Mariam Mahamat Nour

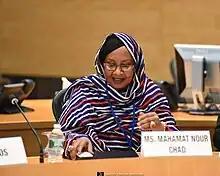

Mariam Mahamat Nour born 17 July 1956 is a politician, economist and the Minister of Economy and Planning in the Republic of Chad.